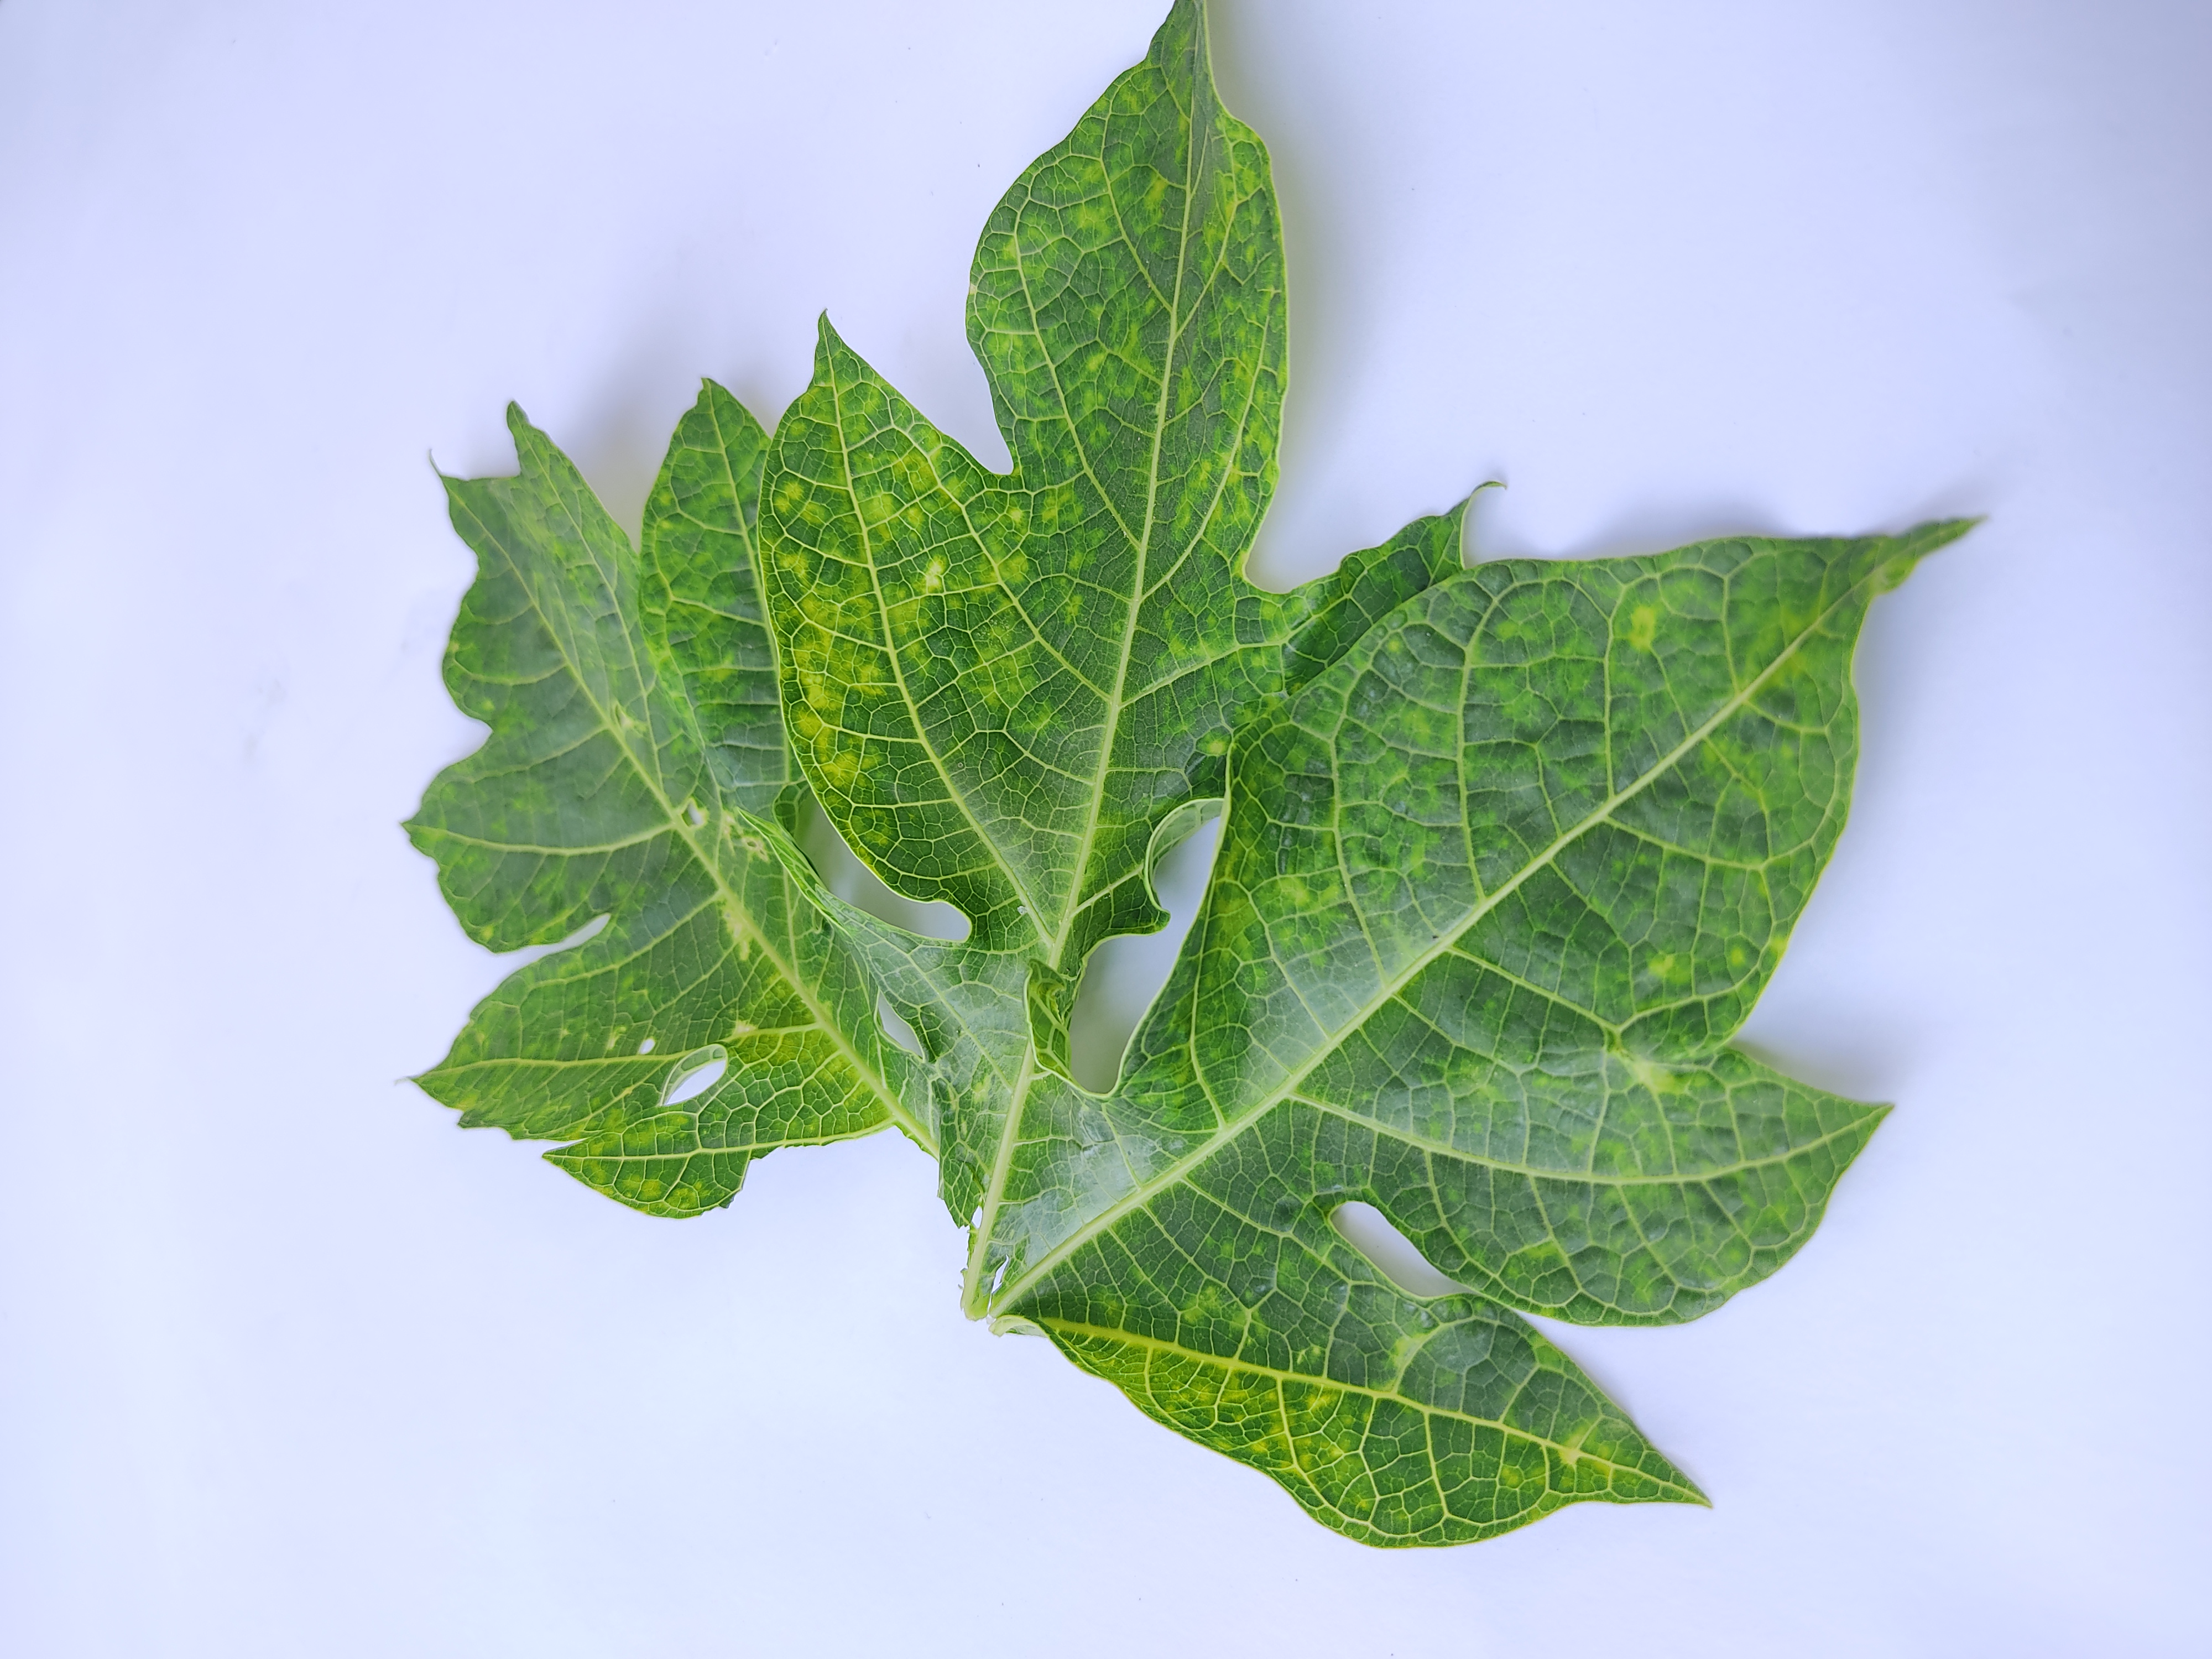
Label: Mosaic